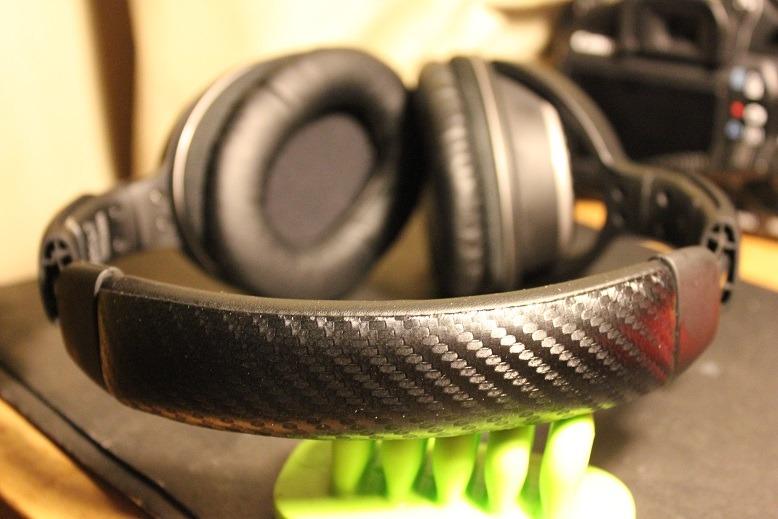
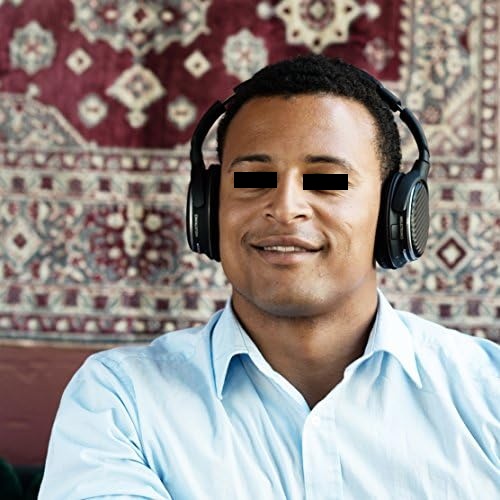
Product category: headphones
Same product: yes